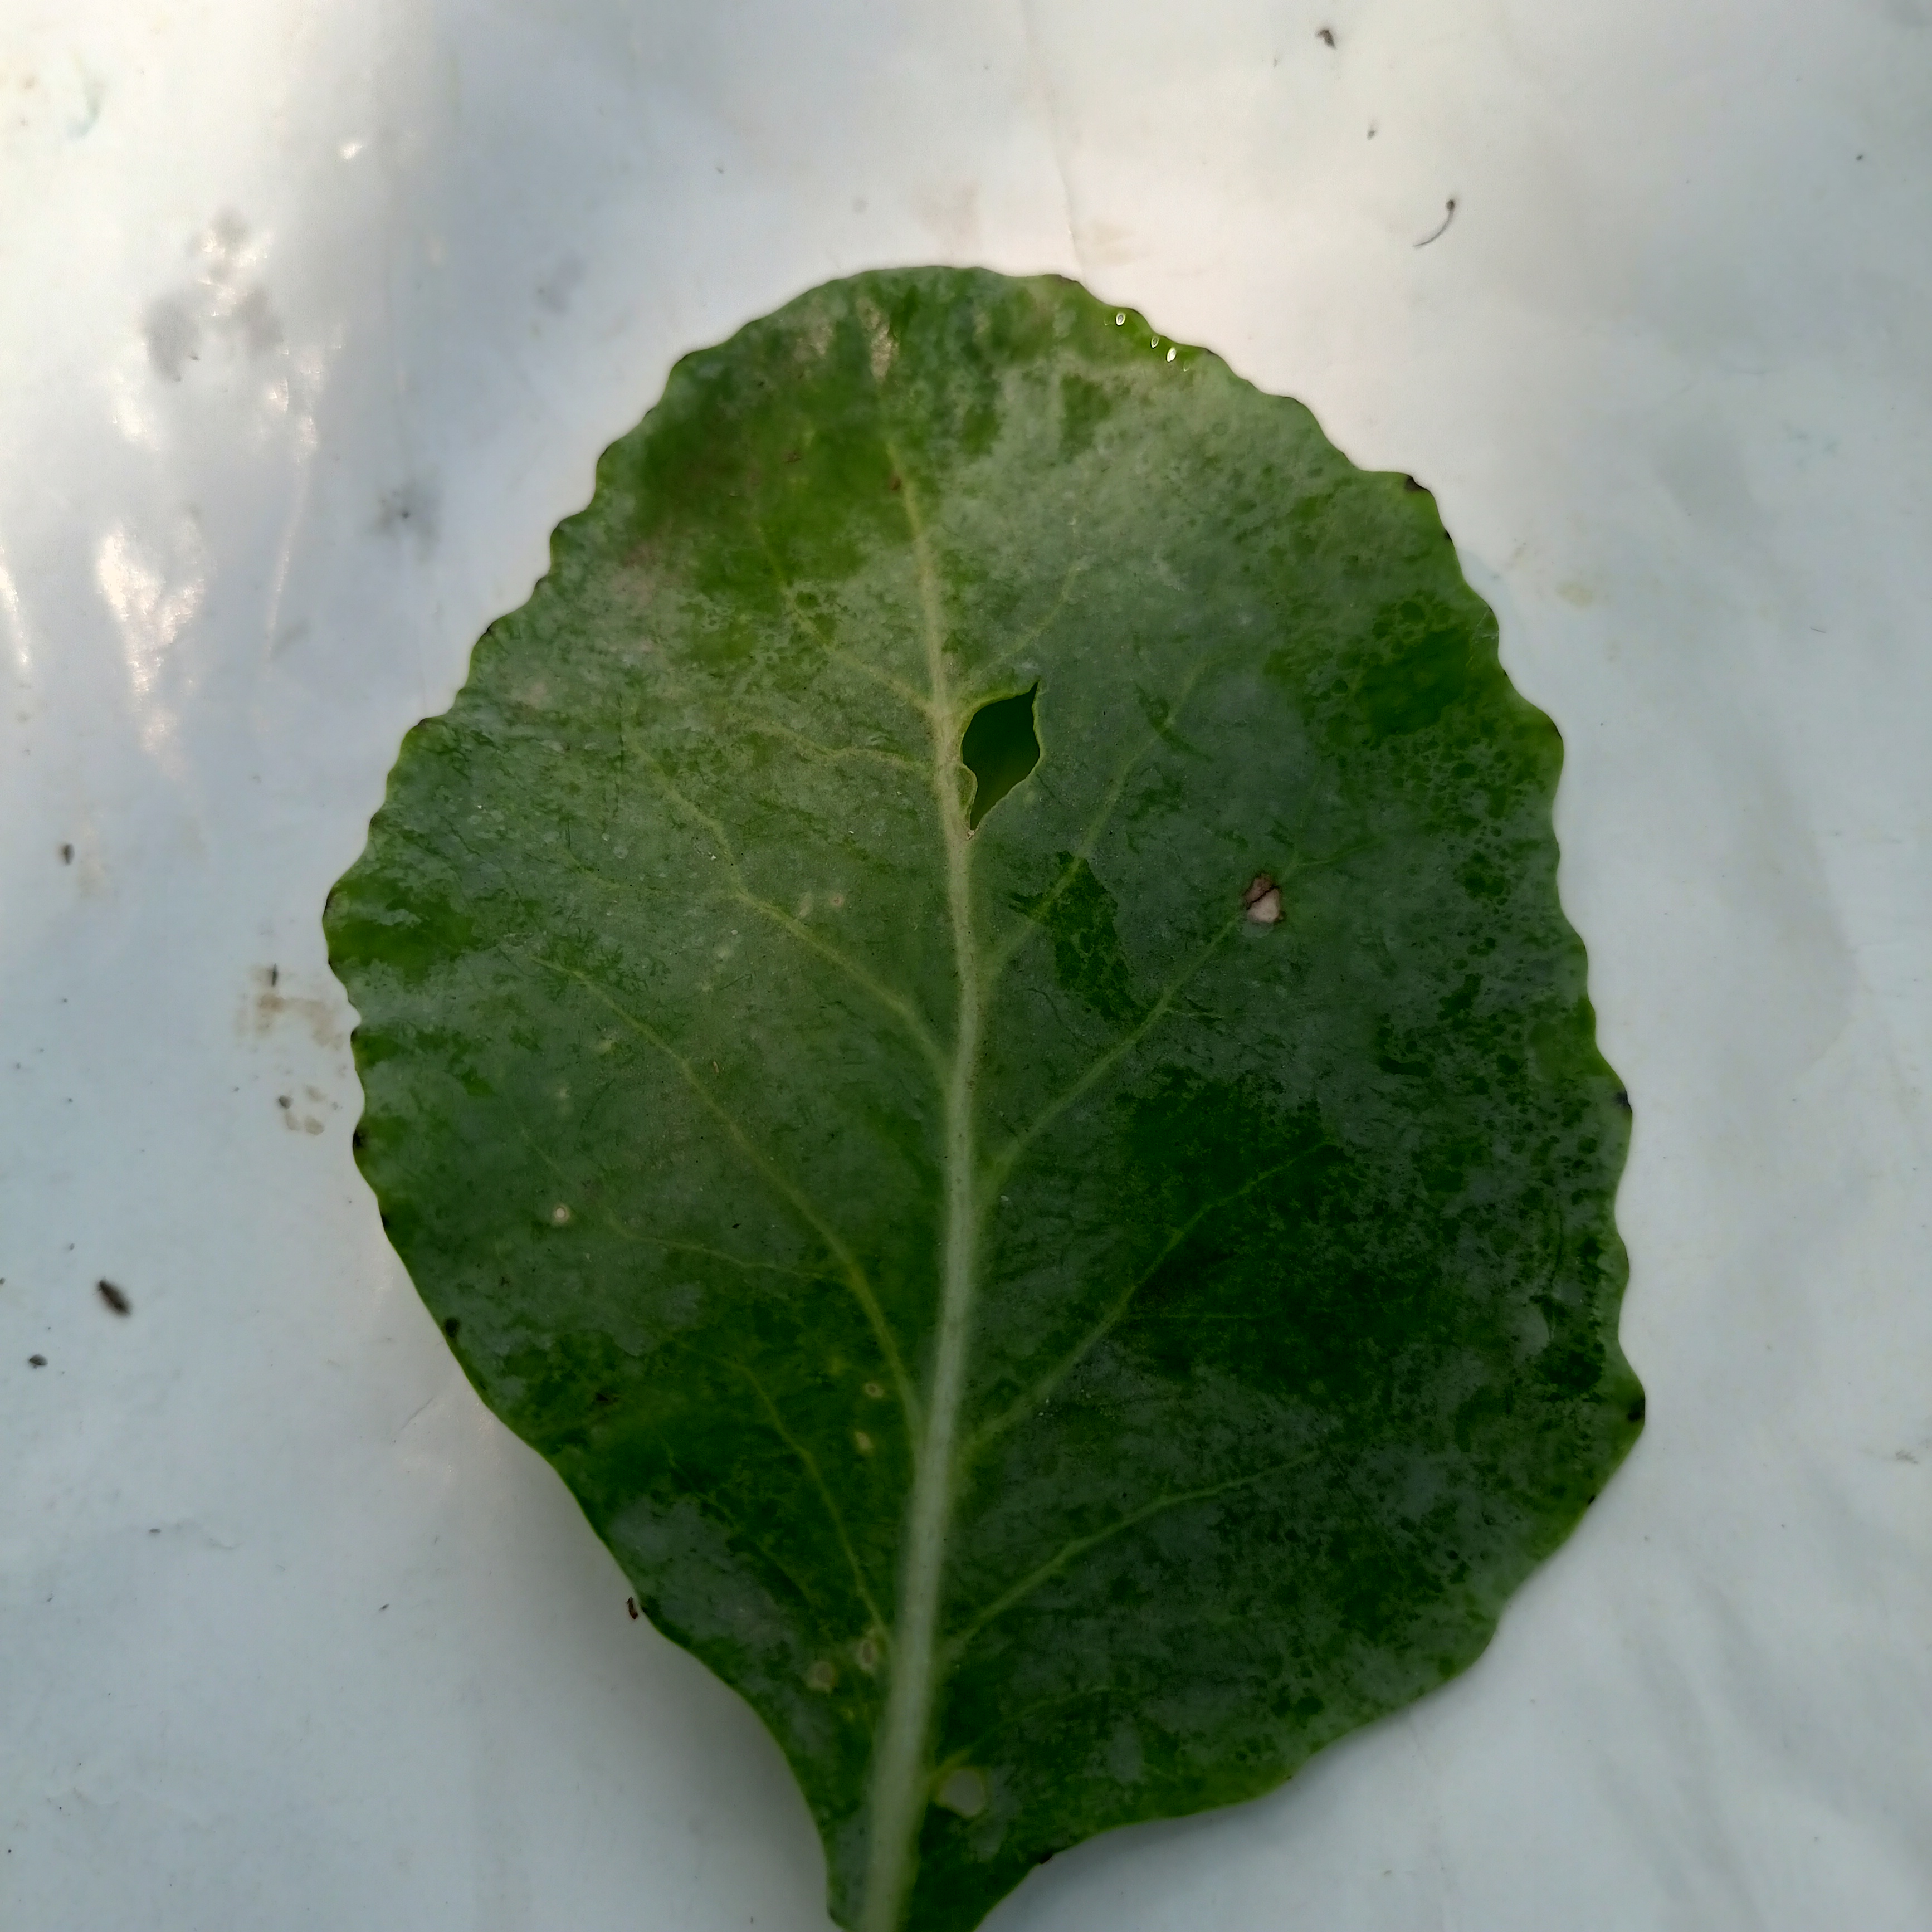
Label: Insect Hole